Swiss Museum of Transport

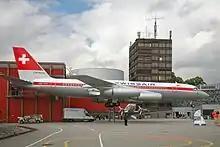
Convair 990

The road transport collection on display contains horse-drawn vehicles, bicycles, motorcycles and cars, as well as an exhibition on road safety realized in cooperation with the Swiss Council for Accident Prevention. One major attraction is the Car Theatre, in which a vehicle, selected from a collection of vehicles from all periods of automobile history, is hoisted out of a high-bay warehouse and presented on a stage. The external facades of the hall are covered by 344 Swiss road signs. The hall is also home to a special exhibition on the world of logistics. It comprises an AutoStore automated small parts warehouse, an animated miniature distribution centre, a tyre robot, interactive picking stations, and the virtual harvest-to-retail journey of a pineapple. After the closure of the Monteverdi Museum in Binningen in 2016, most of the cars from the collection were transferred to the Swiss Museum of Transport, who created an exhibit on the Monteverdi marque.